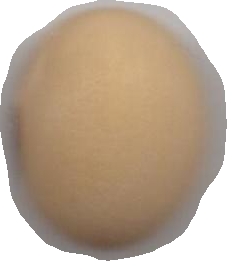
Variety: Anjasmoro